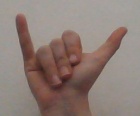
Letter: ya